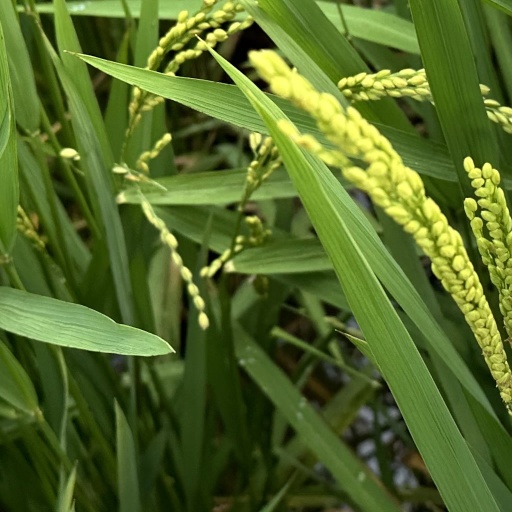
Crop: rice